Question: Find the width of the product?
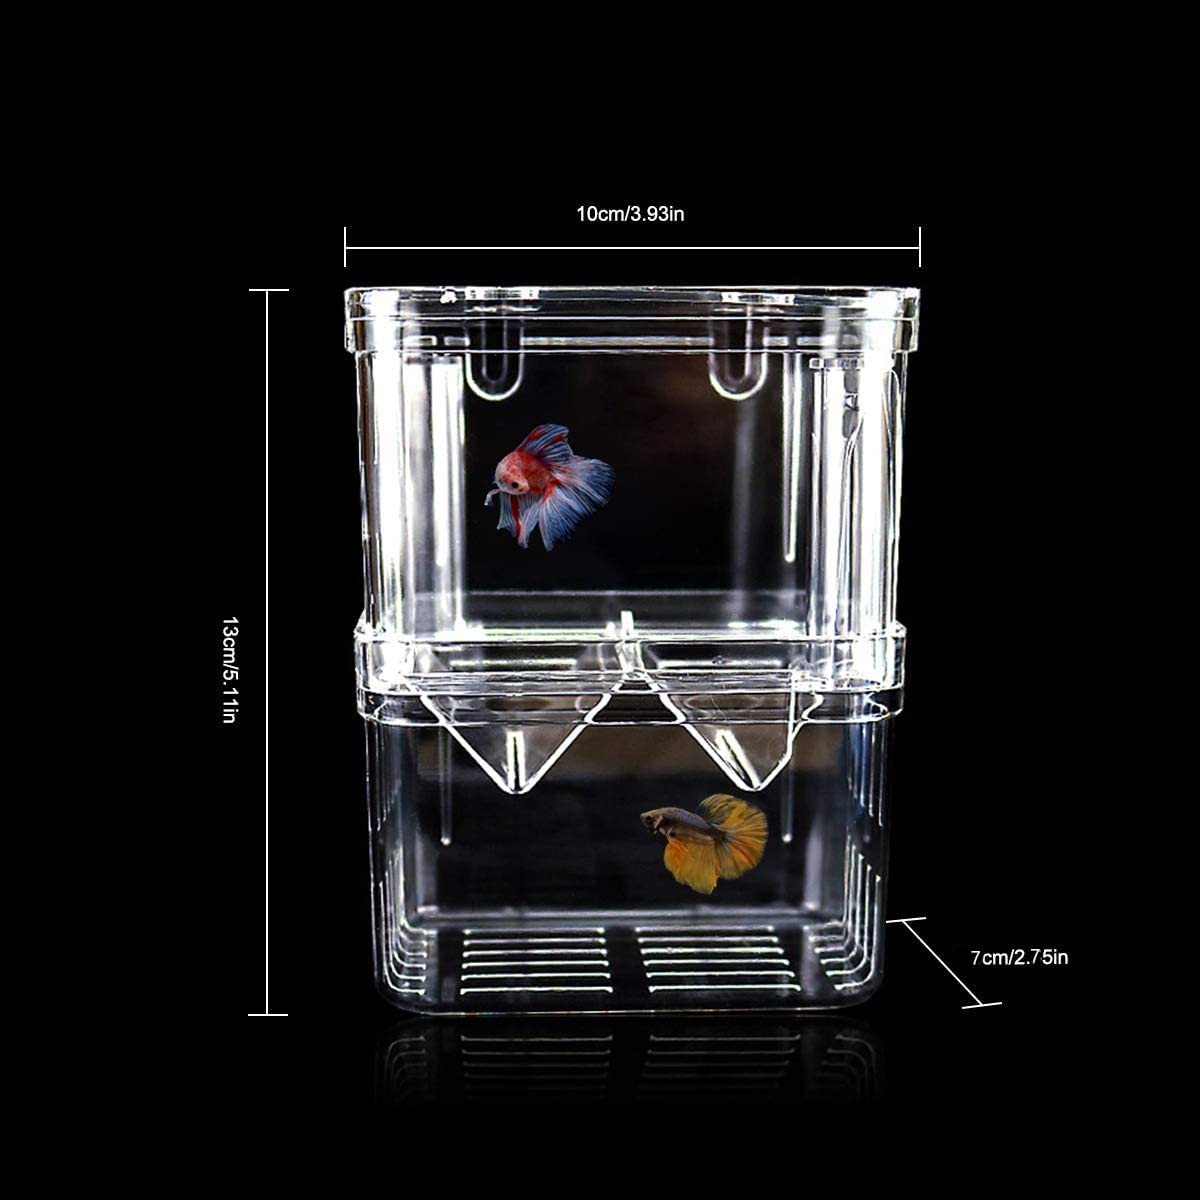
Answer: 7.0 centimetre